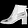
Label: Ankle boot